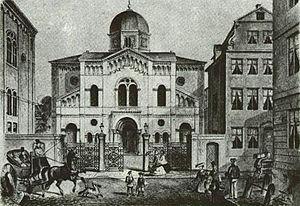
Abraham Rosengarten, né le 5 janvier 1810 à Cassel et décédé le 15 août 1893 à Wiesbaden est un architecte allemand dont l'œuvre influença la conception des synagogues en Allemagne et en Autriche-Hongrie dans la seconde moitié du XIXᵉ siècle.